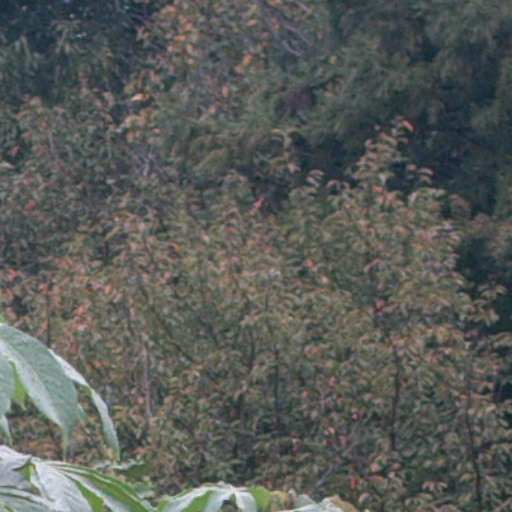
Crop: cassava